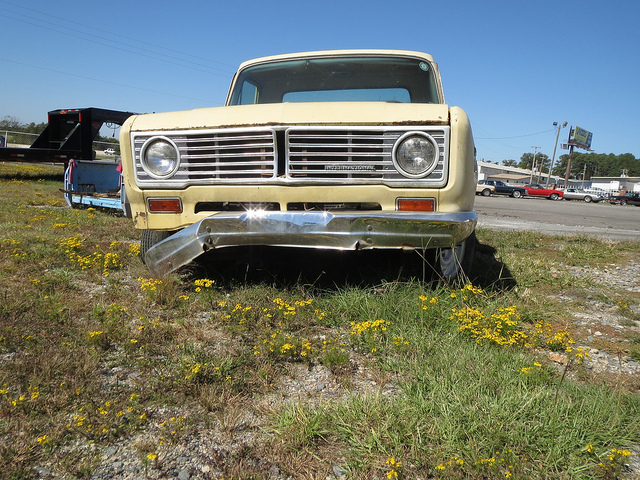
A truck that is sitting in the grass.

a truck with a damaged fender by the side of the road